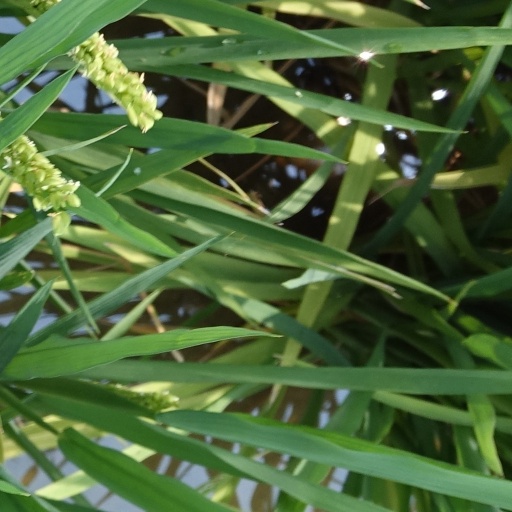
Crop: rice